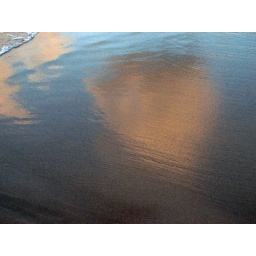
Reflection of a circular cloud in the sand as waves retreat to the sea